Igor Gouzenko

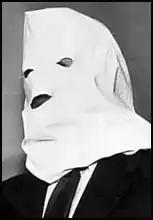
Gouzenko, with a pillow case over his head in 1954

Gouzenko and his family were given another identity by the Canadian government out of fear of Soviet reprisals. Gouzenko, as assigned by the Canadian government, lived the rest of his life under the assumed name of George Brown. Little is known about his life afterwards, but it is understood that he and his wife settled down to a middle-class existence in the Mississauga suburb of Port Credit. They raised eight children together. His children thought the language their parents spoke at home was Czech and supported Czechoslovakia in hockey games. They eventually learned the truth about their family's history from their parents at the age of 16–18.